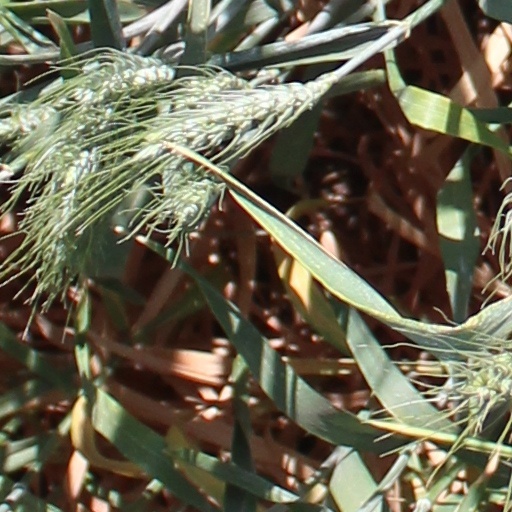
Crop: wheat